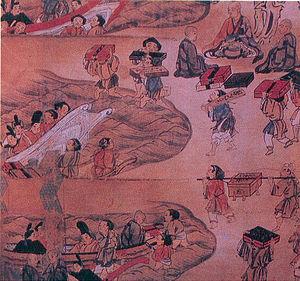
Jianzhen, connu en japonais sous le nom de Ganjin, également connu en Chine sous le nom de yixuejia 医学家, yīxuéjiā, né en 688 à Yangzhou, dans la province du Jiangsu, en Chine et décédé le 25 juin 763 était un moine chinois, qui a contribué à propager le bouddhisme au Japon. En l'espace de onze ans, de 743 à 754, il essaya près de six fois de se rendre dans ce pays. Il est un des disciple de la branche Nanshan chinois : 南山宗 ; pinyin : nánshānzōng de l'école lü.